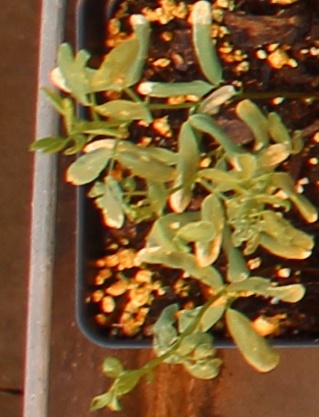
Label: Lentil